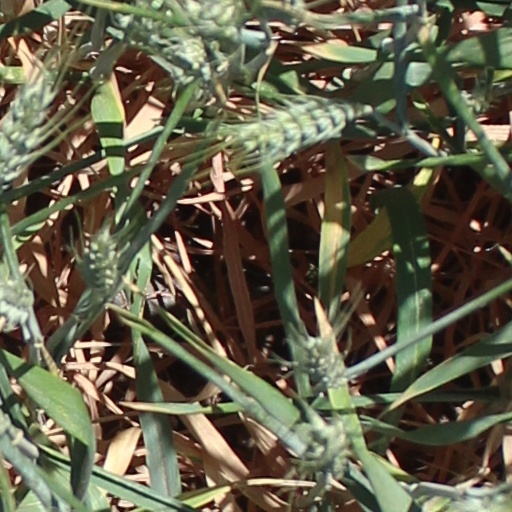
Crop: wheat